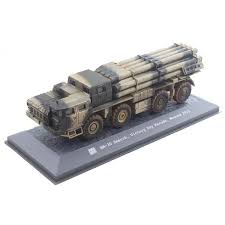
Label: BM-30